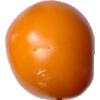
Label: Tomato Yellow 1